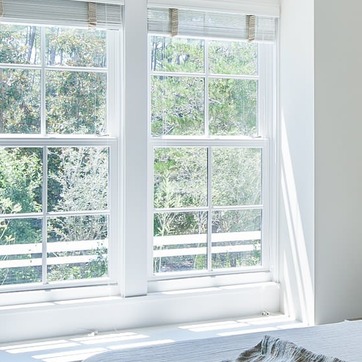
Material: glass